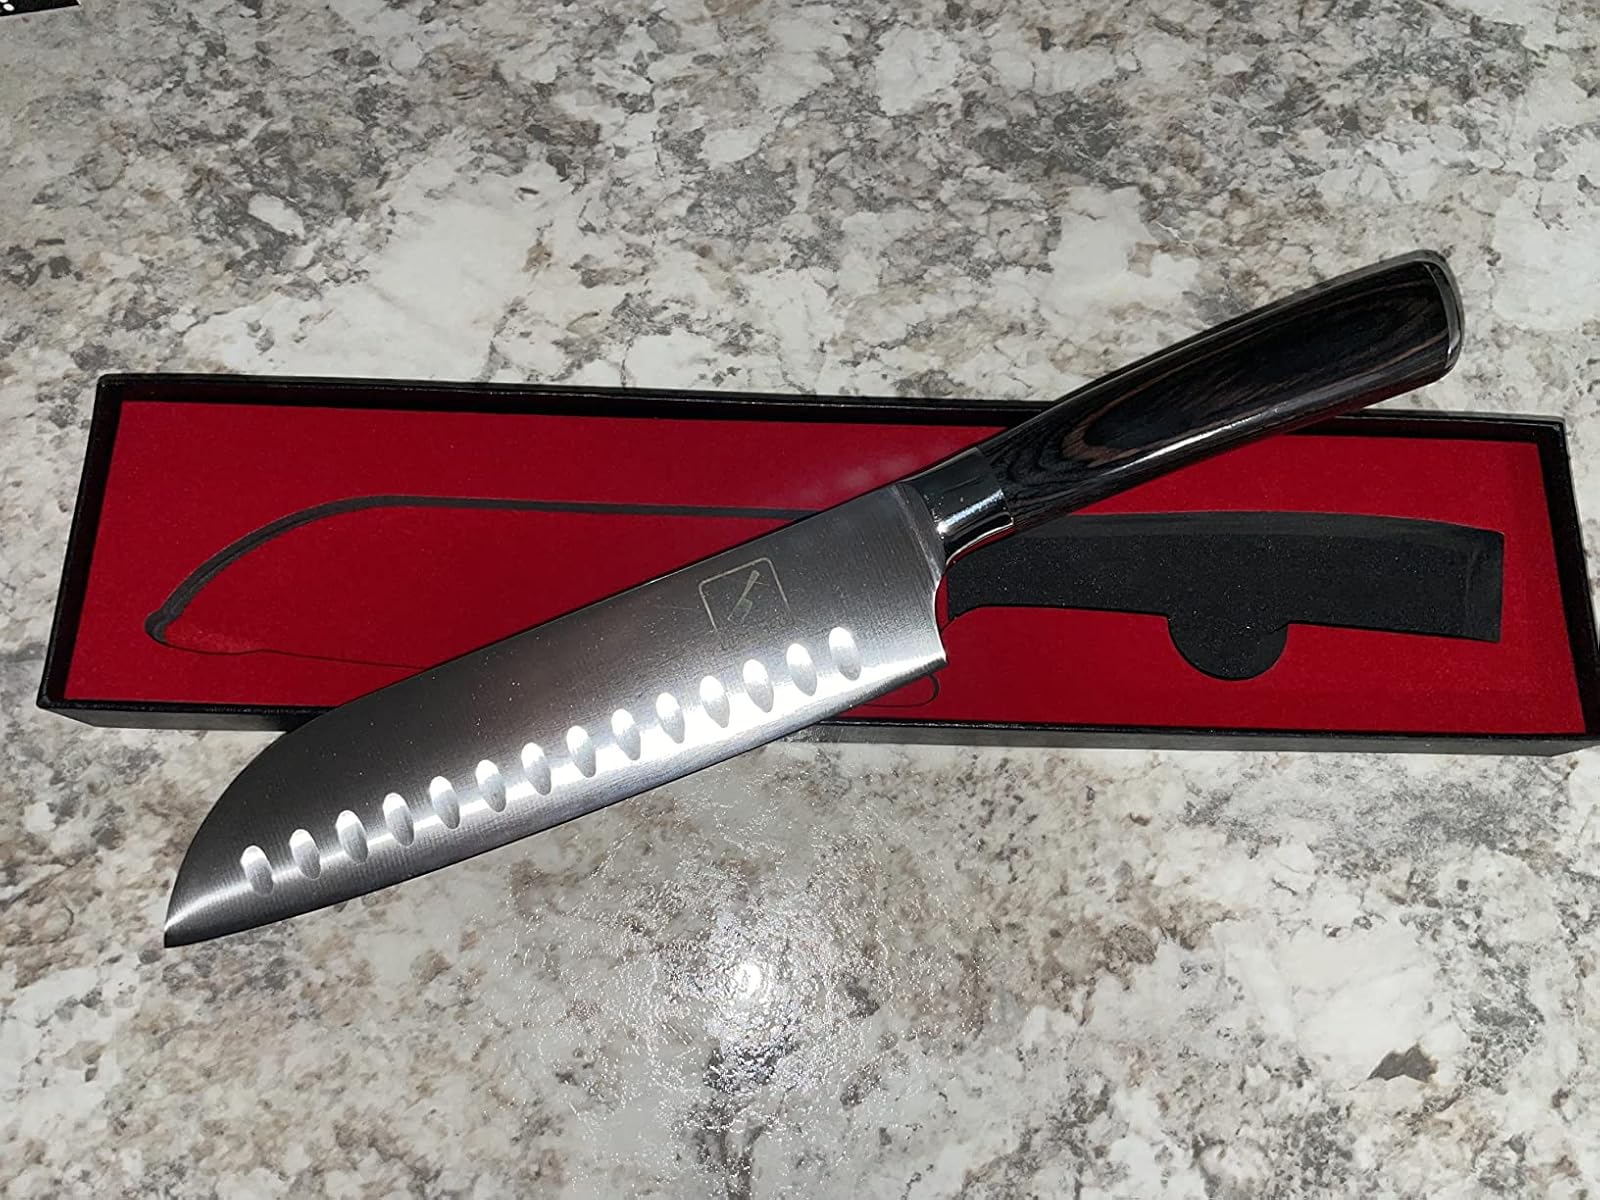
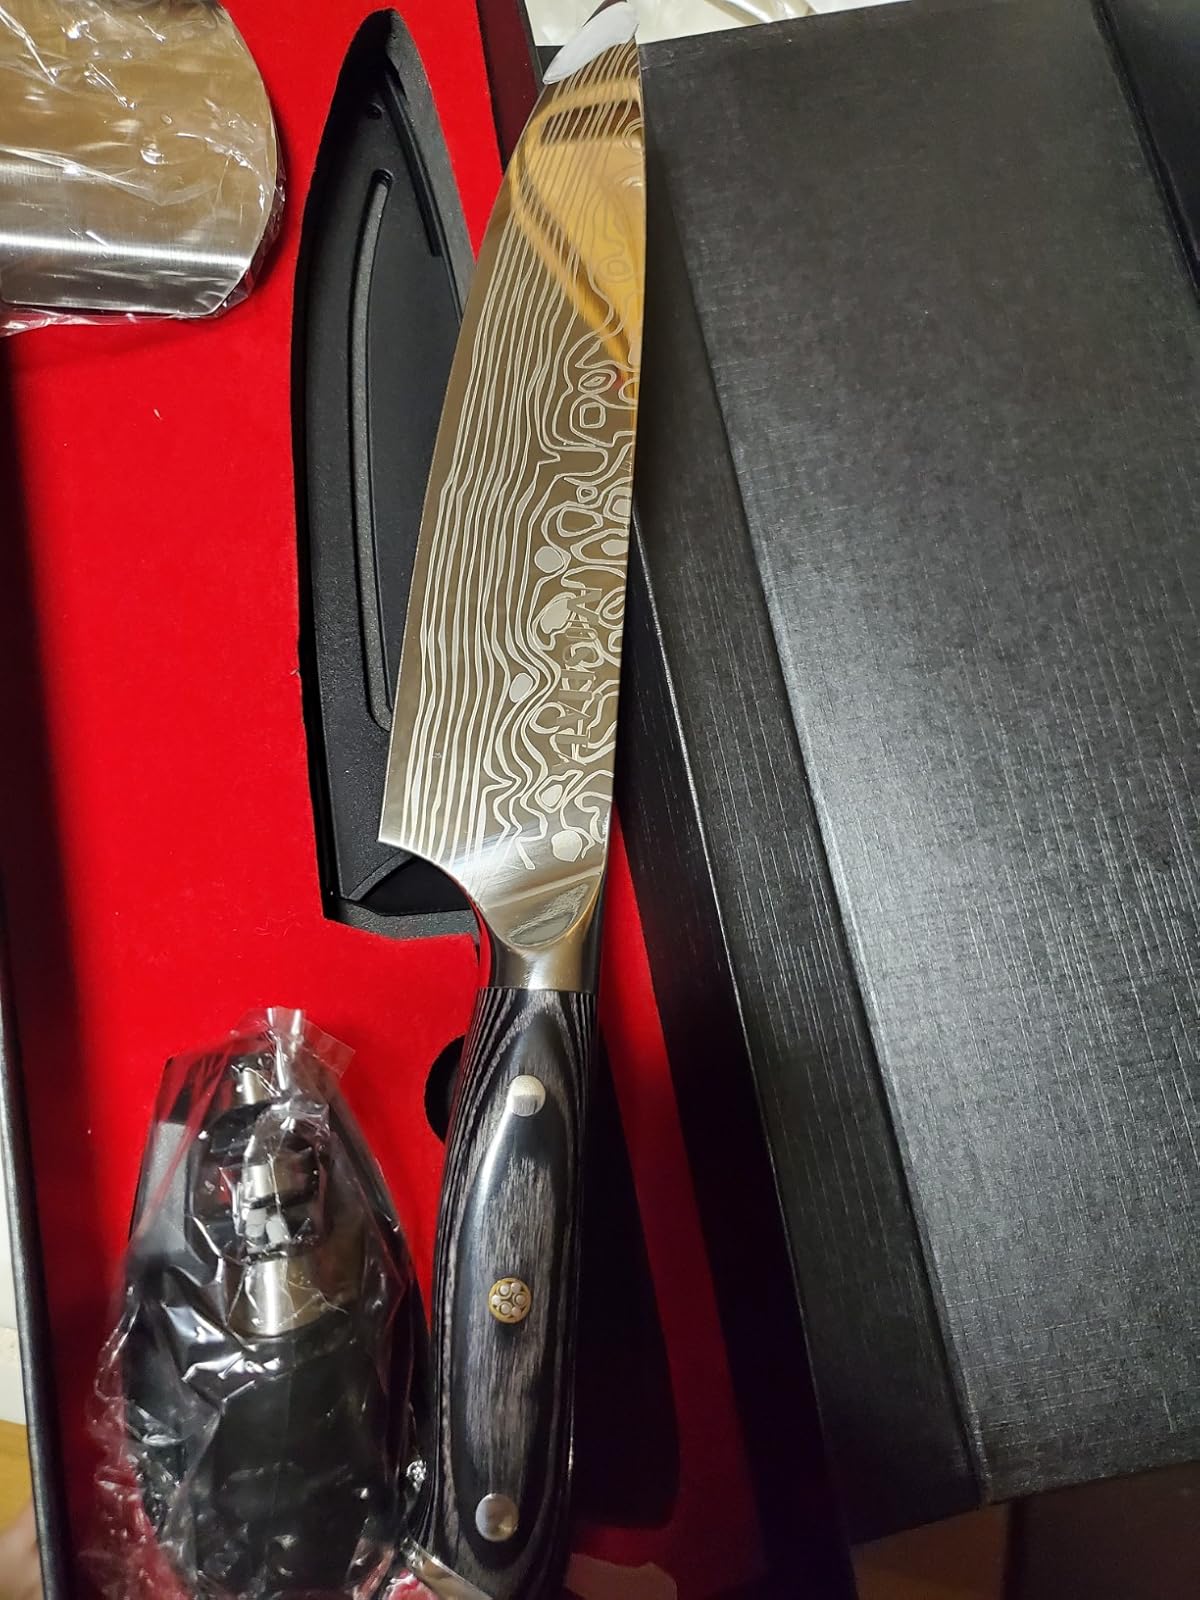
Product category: items_knife
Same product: no